Eastern Orthodoxy

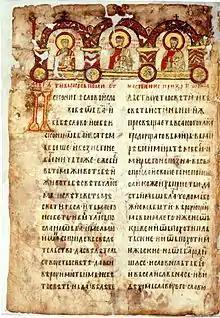
Miroslav Gospel, a 12th Serbian illuminated manuscript Gospel Book

Eastern Orthodox Christians believe in the Trinity, three distinct, divine persons ("hypostases"), without overlap or modality among them, who each fully share in one divine essence ("ousia", Greek: οὐσία)—uncreated, immaterial, and eternal. These three persons are typically distinguished by their relation to each other. The Father is eternal, neither begotten nor proceeding from any, the Son is eternal and begotten of the Father, and the Holy Spirit is eternal and proceeds from the Father. Eastern Orthodox doctrine regarding the Trinity is summarised in the Greek edition of the Nicene Creed, which notably does not affirm the Filioque.